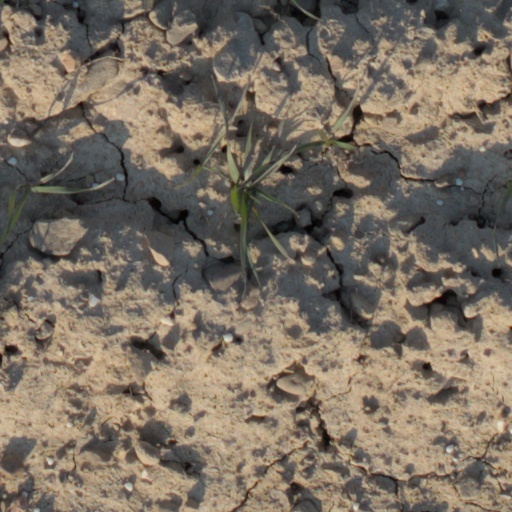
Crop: wheat